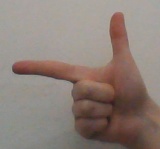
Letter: yaa